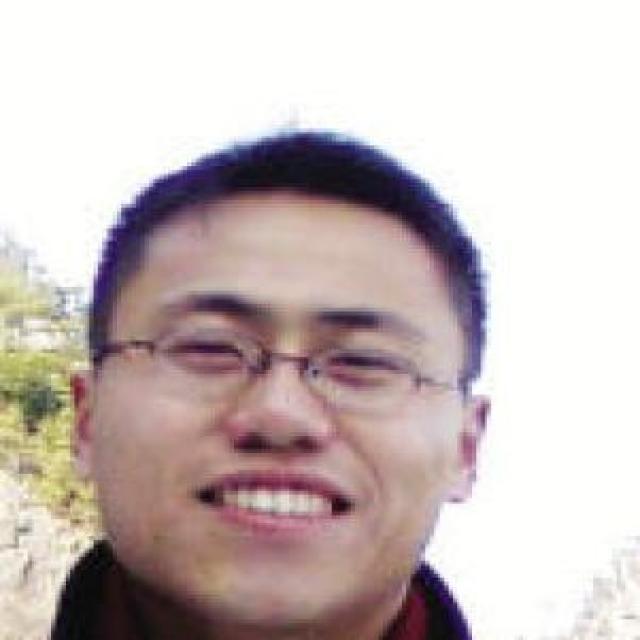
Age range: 21-44